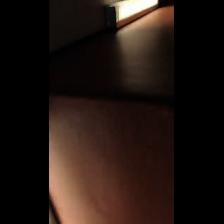
Label: NonHuman